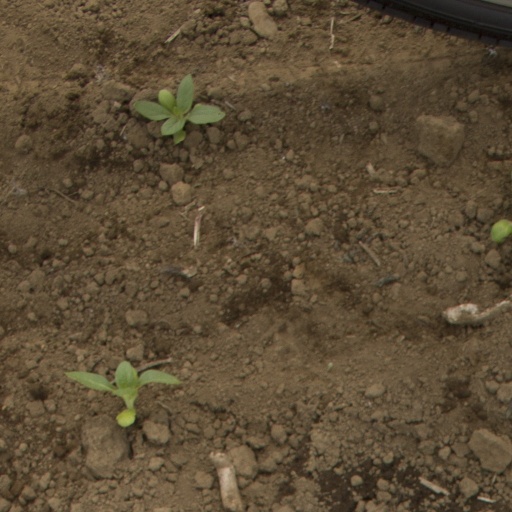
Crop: Jerusalem artichoke